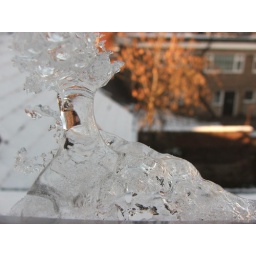
Huge lump of ice on the roof below my window =D